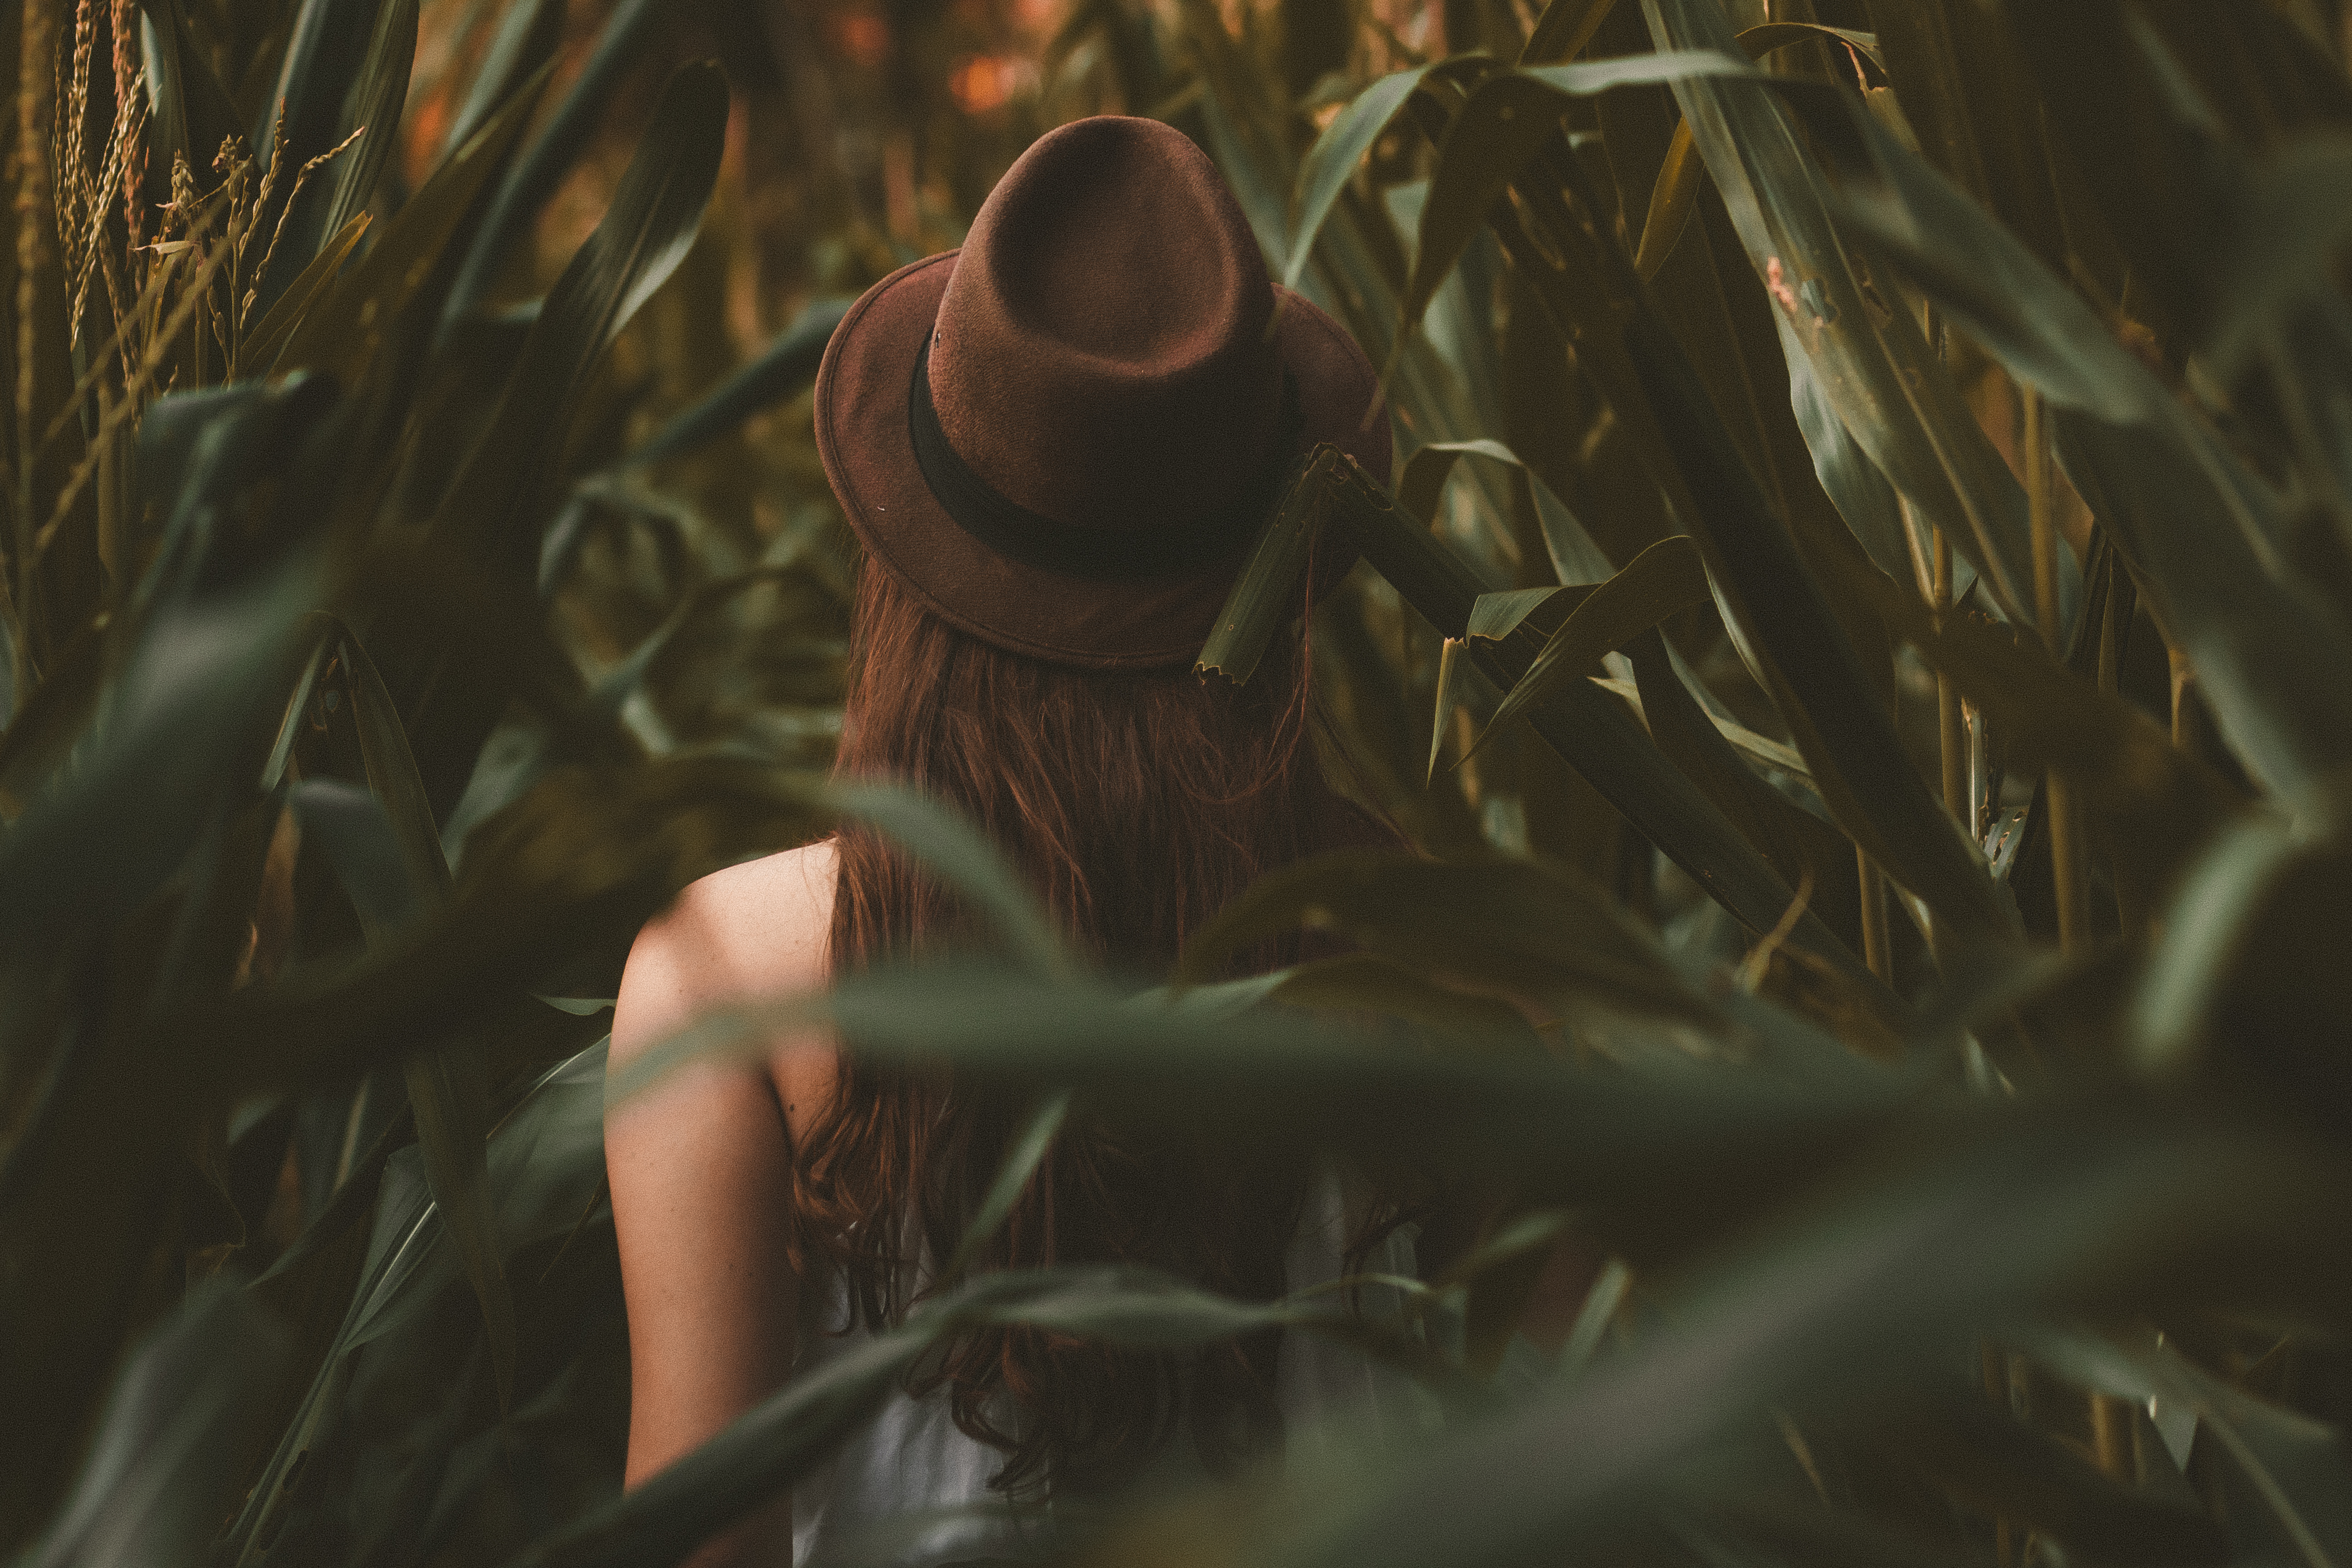
brown hat, cc0, clothing, cowboy hat, creative commons, creative commons 0, explore, forest, girl, green, hat, human, image, nature, person, photo, plant, public domain, sun hat, travel, walking, wallpaper, wildlife, woman, wood, fedora, People in nature, branch, cap, sunlight, terrestrial plant, military camouflage, grass, twig, soldier, grass family, cg artwork, beard, darkness, fashion accessory, personal protective equipment, metal, pattern, plant stem, jungle, backlighting, infantry, military, action figure